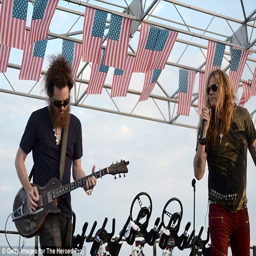
weekend fun : hard rock artist performs at the event